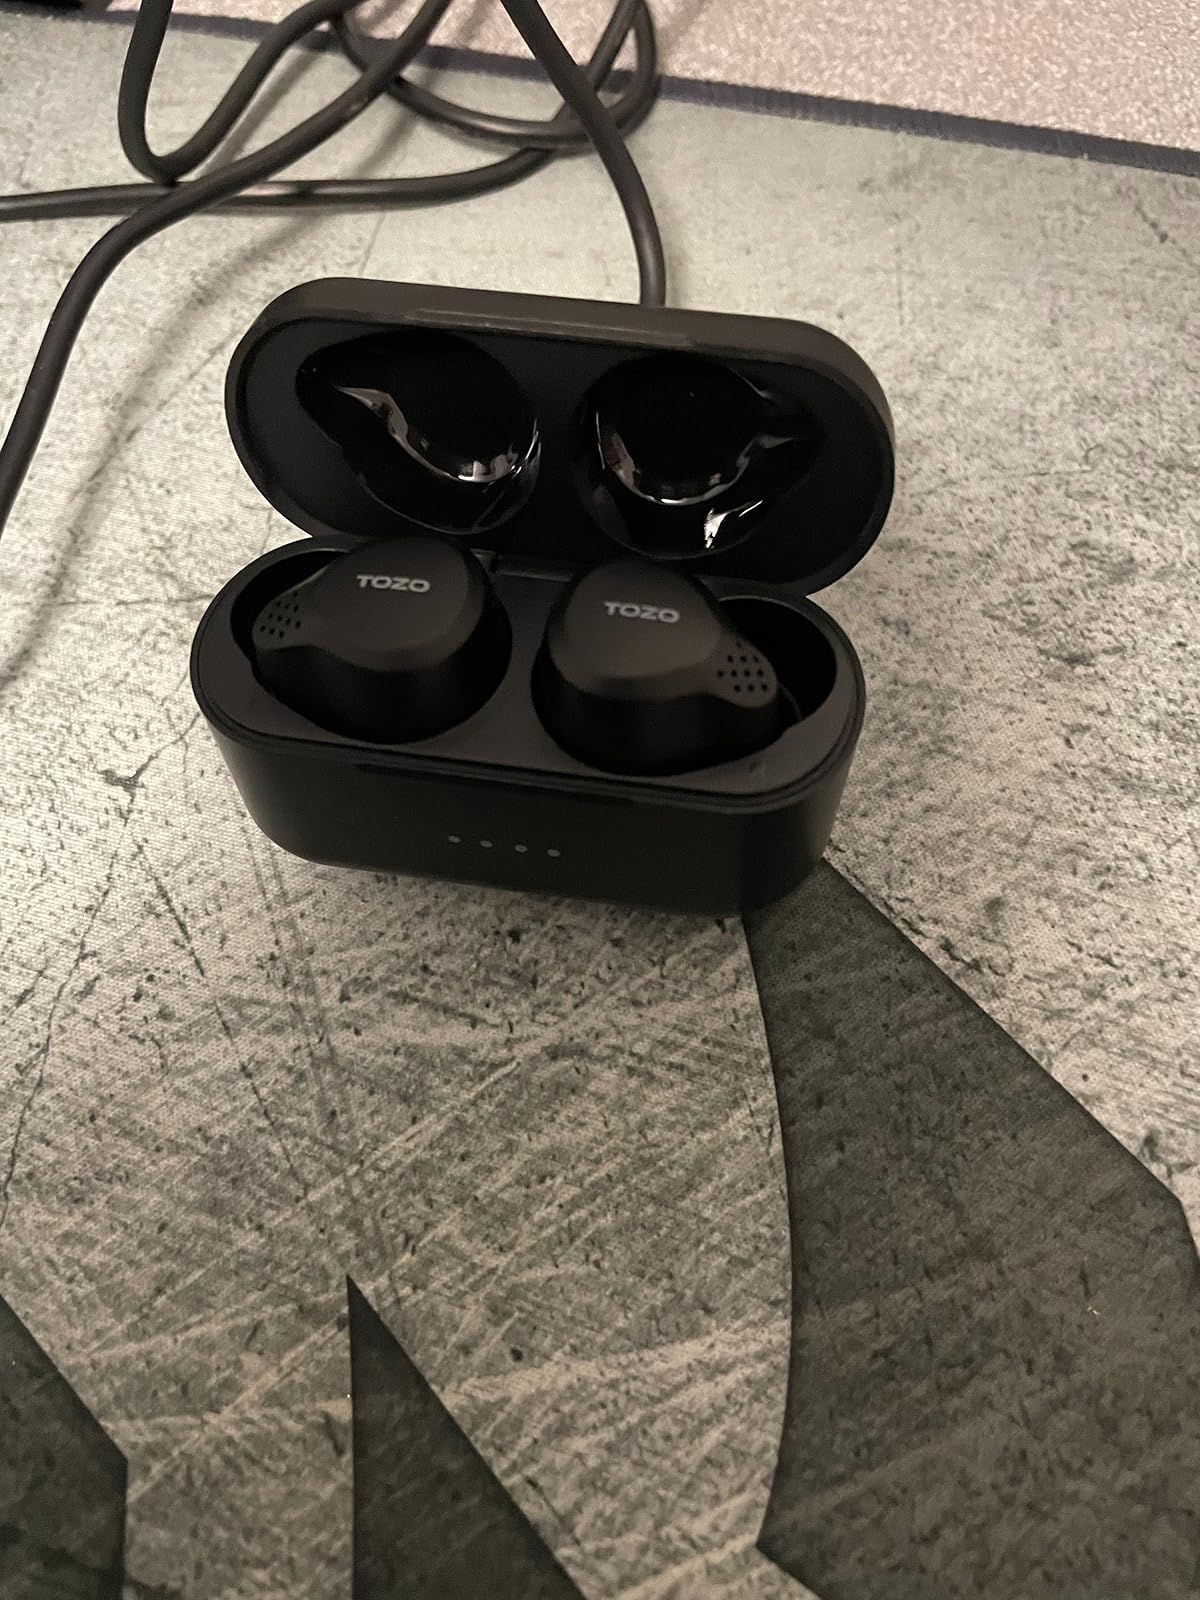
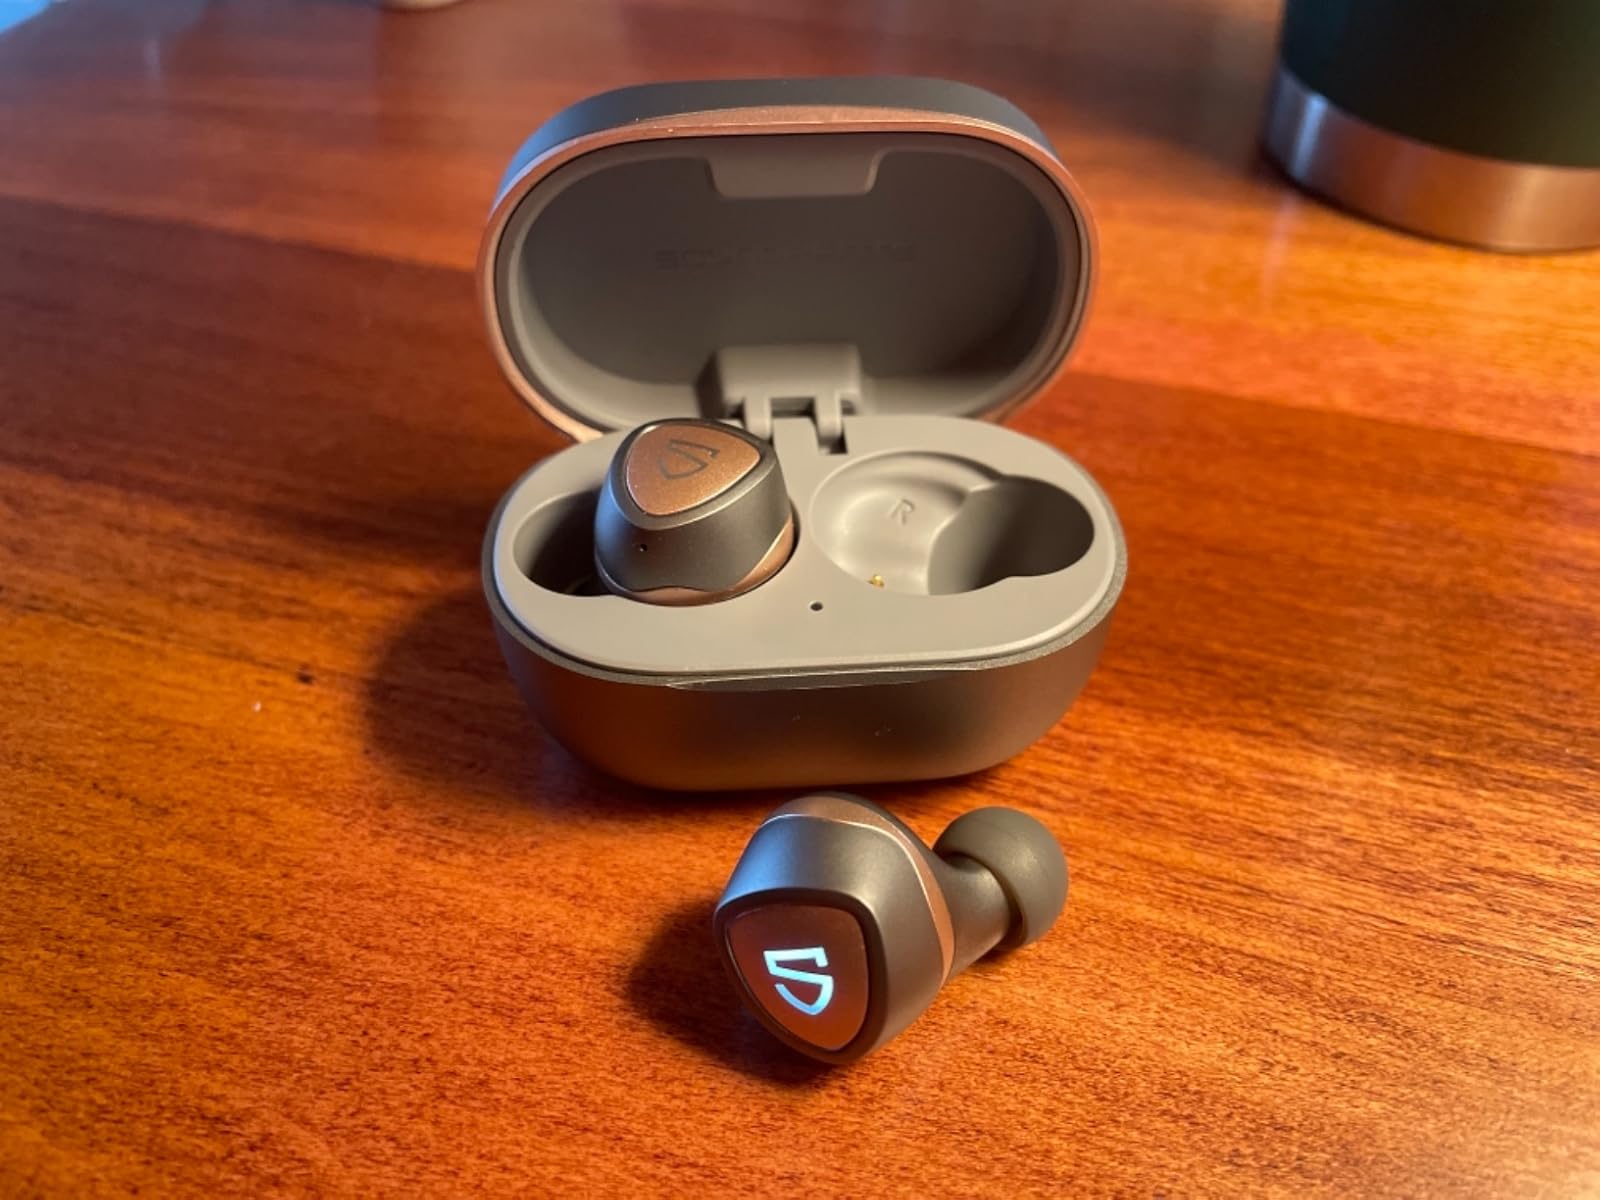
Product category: earbuds
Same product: no